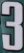
Number: 3